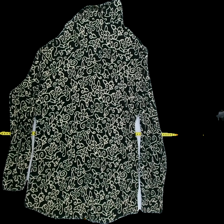
View: back
Type: Shirt
Category: Ladies
Brand: Mexx
Colors: Beige, Black
Material: 100%viscose
Pattern: Floral print
Cut: Regular, Collar
Size: 40
Season: All
Trend: No trend
Stains: No
Price range: <50
Recommended usage: Export